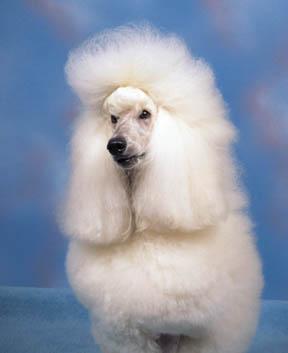
toy_poodle